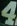
Number: 4